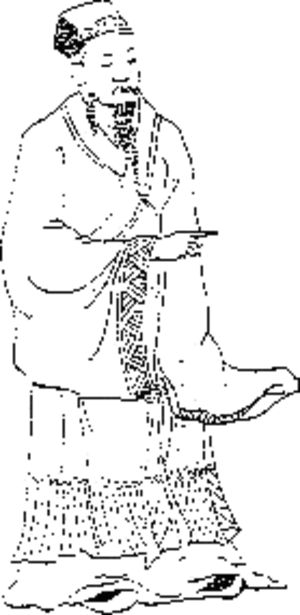
Trịnh Sâm, connu également sous le nom du prince Tinh Do, est le maires du palais du Đại Việt de la dynastie Lê et chef de la famille des Trịnh. Il règne de 1767 à 1782.